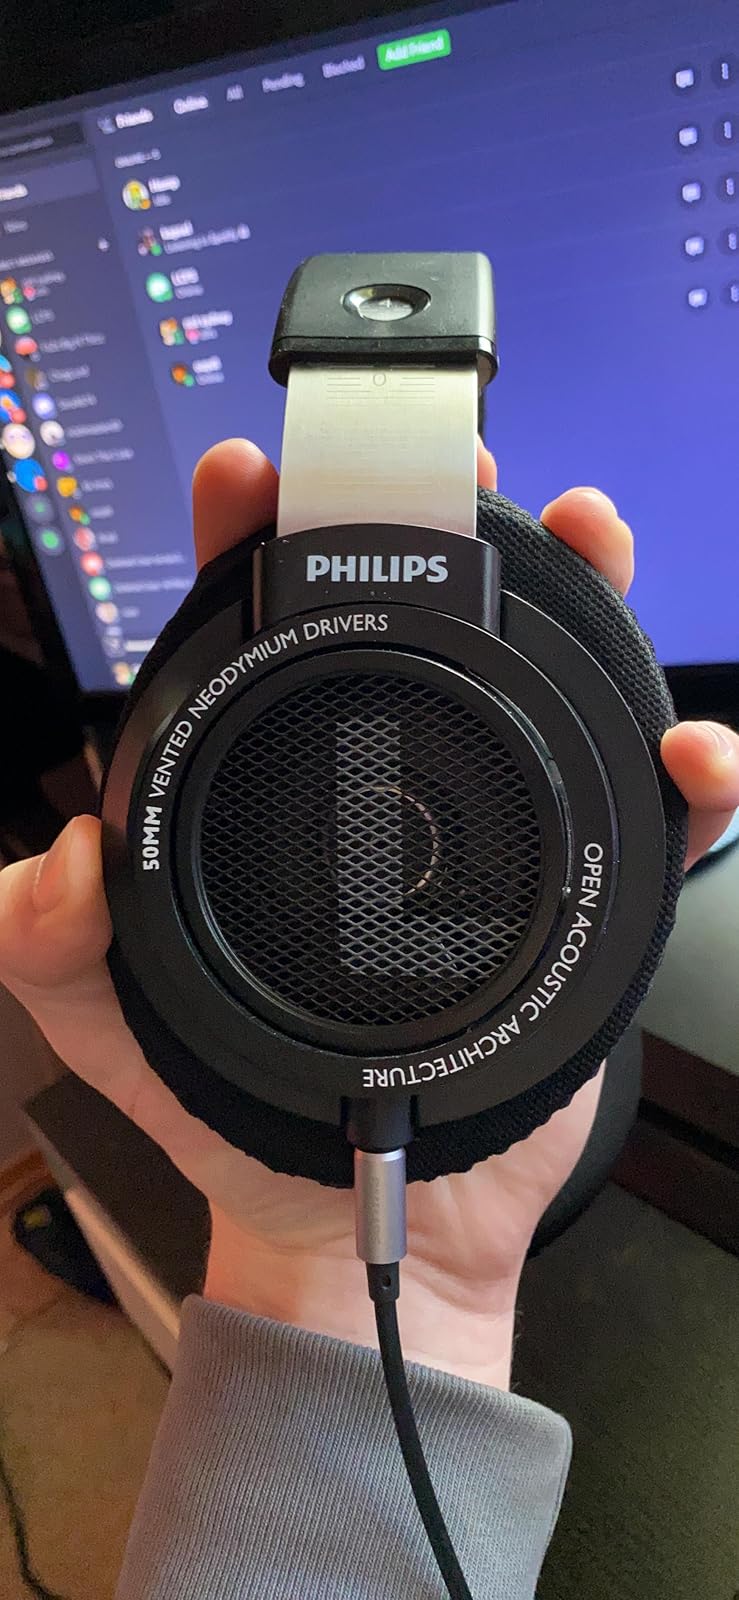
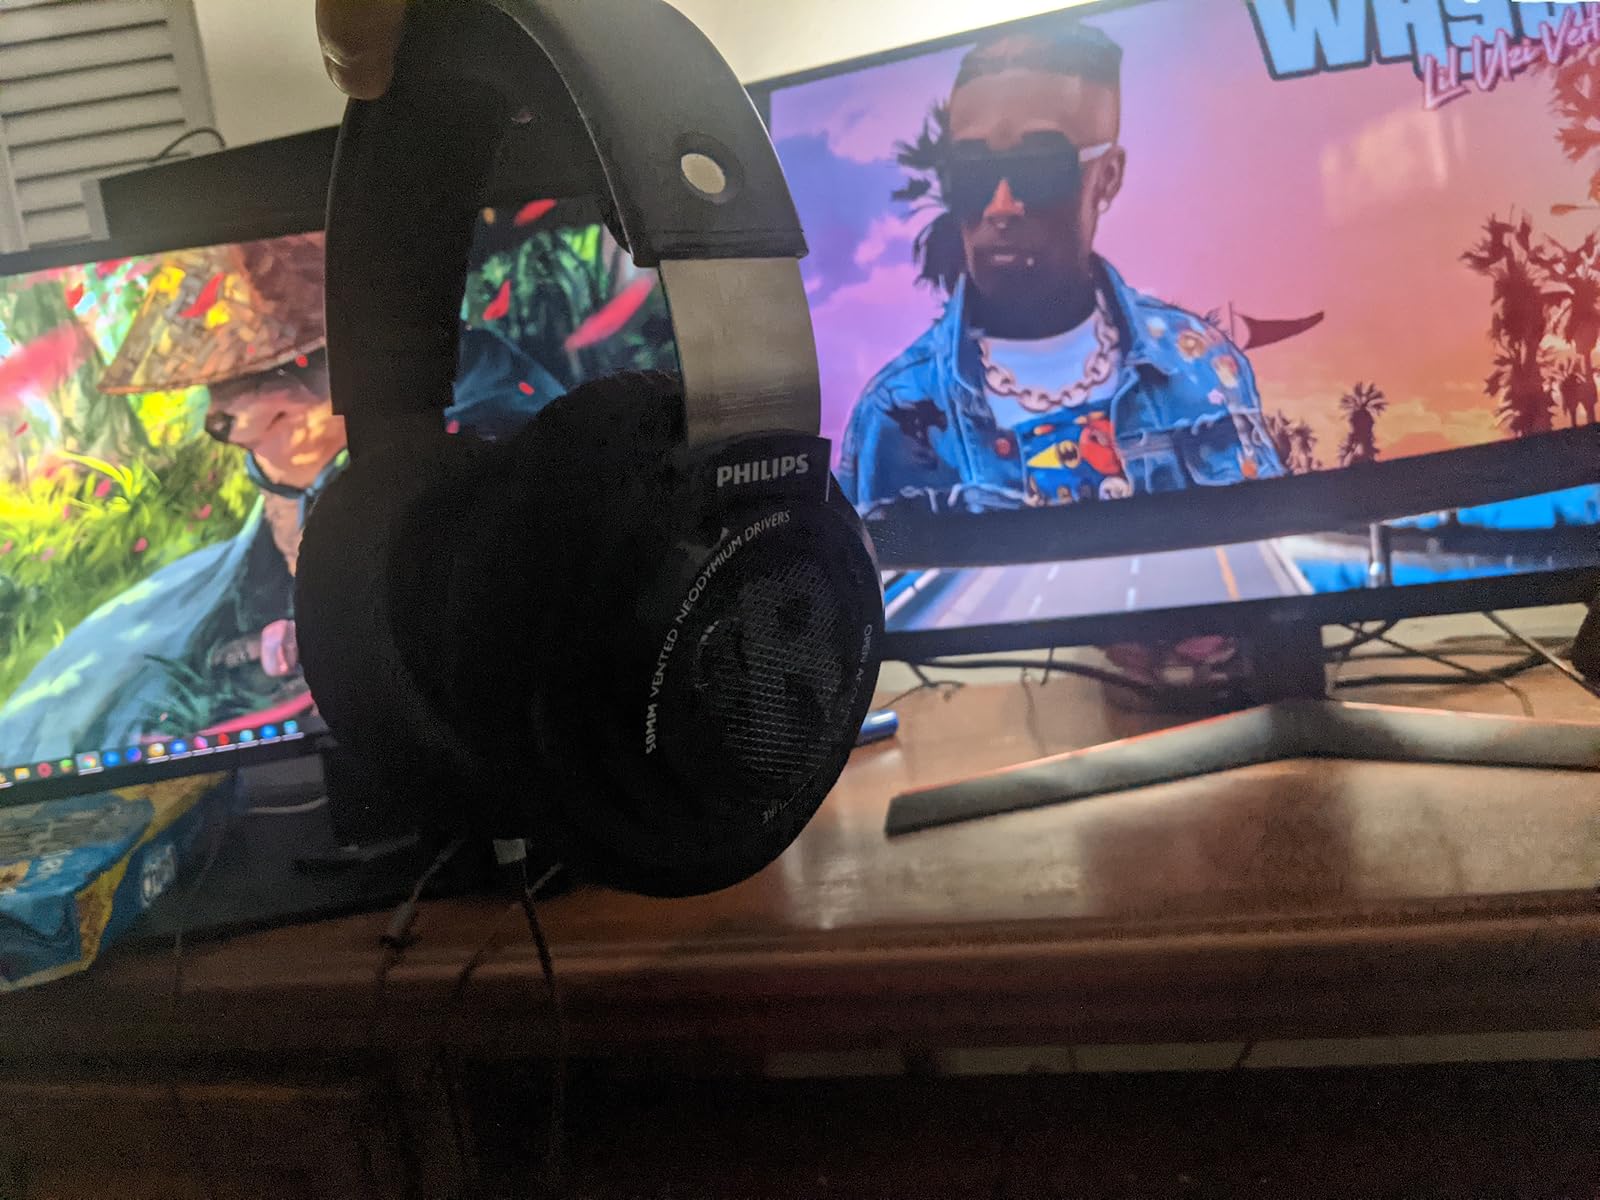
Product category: headphones
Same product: yes